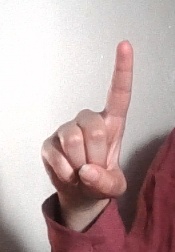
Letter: bb